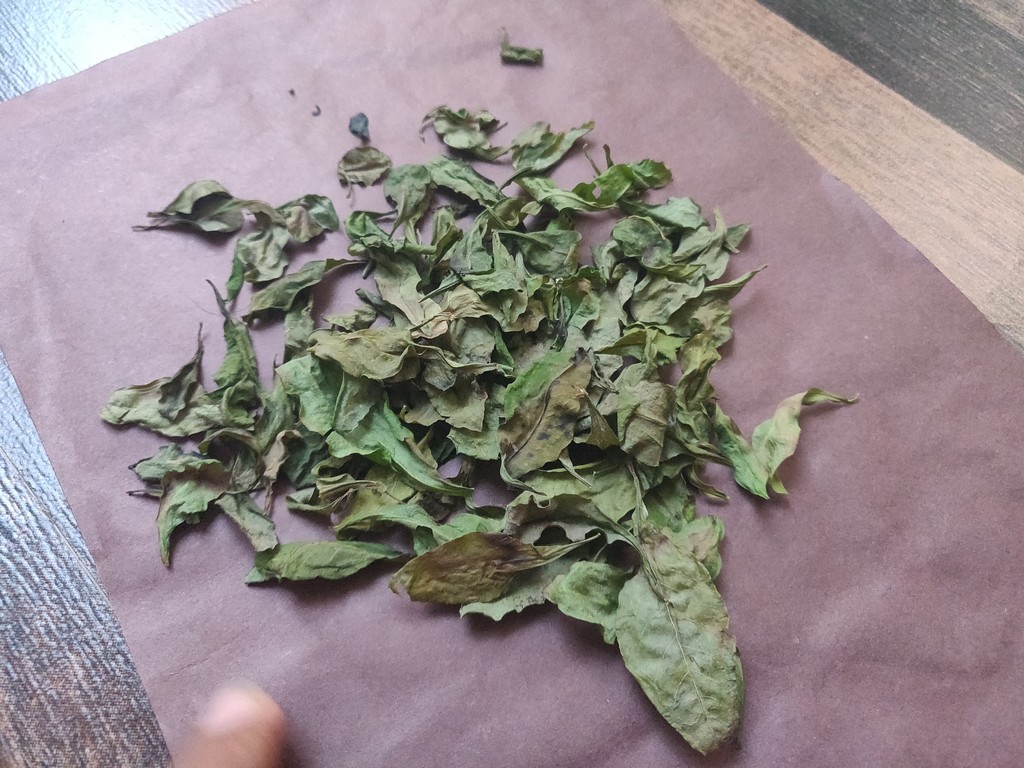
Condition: Dried
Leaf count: multiple
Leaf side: unknown